Critical Care (film)

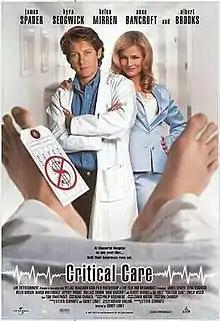
Theatrical release poster

Critical Care is a 1997 American comedy film directed by Sidney Lumet. The film is a satire about American medicine. The screenplay by Steven Schwartz is based on the novel of the same name by Richard Dooling and stars James Spader, Kyra Sedgwick, Anne Bancroft, Helen Mirren, Jeffrey Wright, and Albert Brooks. Rick Baker provided special makeup effects. The film is about a doctor who finds himself involved in a fight with two half sisters over the care of their ailing father.